Taliban

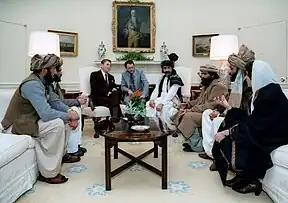
President Ronald Reagan meeting with Afghan Mujahideen leaders in the Oval Office in 1983

After the Soviet Union intervened and occupied Afghanistan in 1979, Islamic mujahideen fighters waged a war against Soviet forces. During the Soviet–Afghan War, nearly all of the Taliban's original leaders had fought for either the Hezb-i Islami Khalis or the Harakat-i Inqilab-e Islami factions of the Mujahideen.